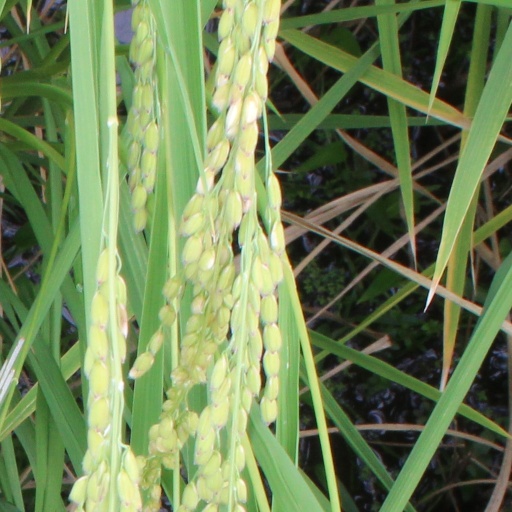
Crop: rice